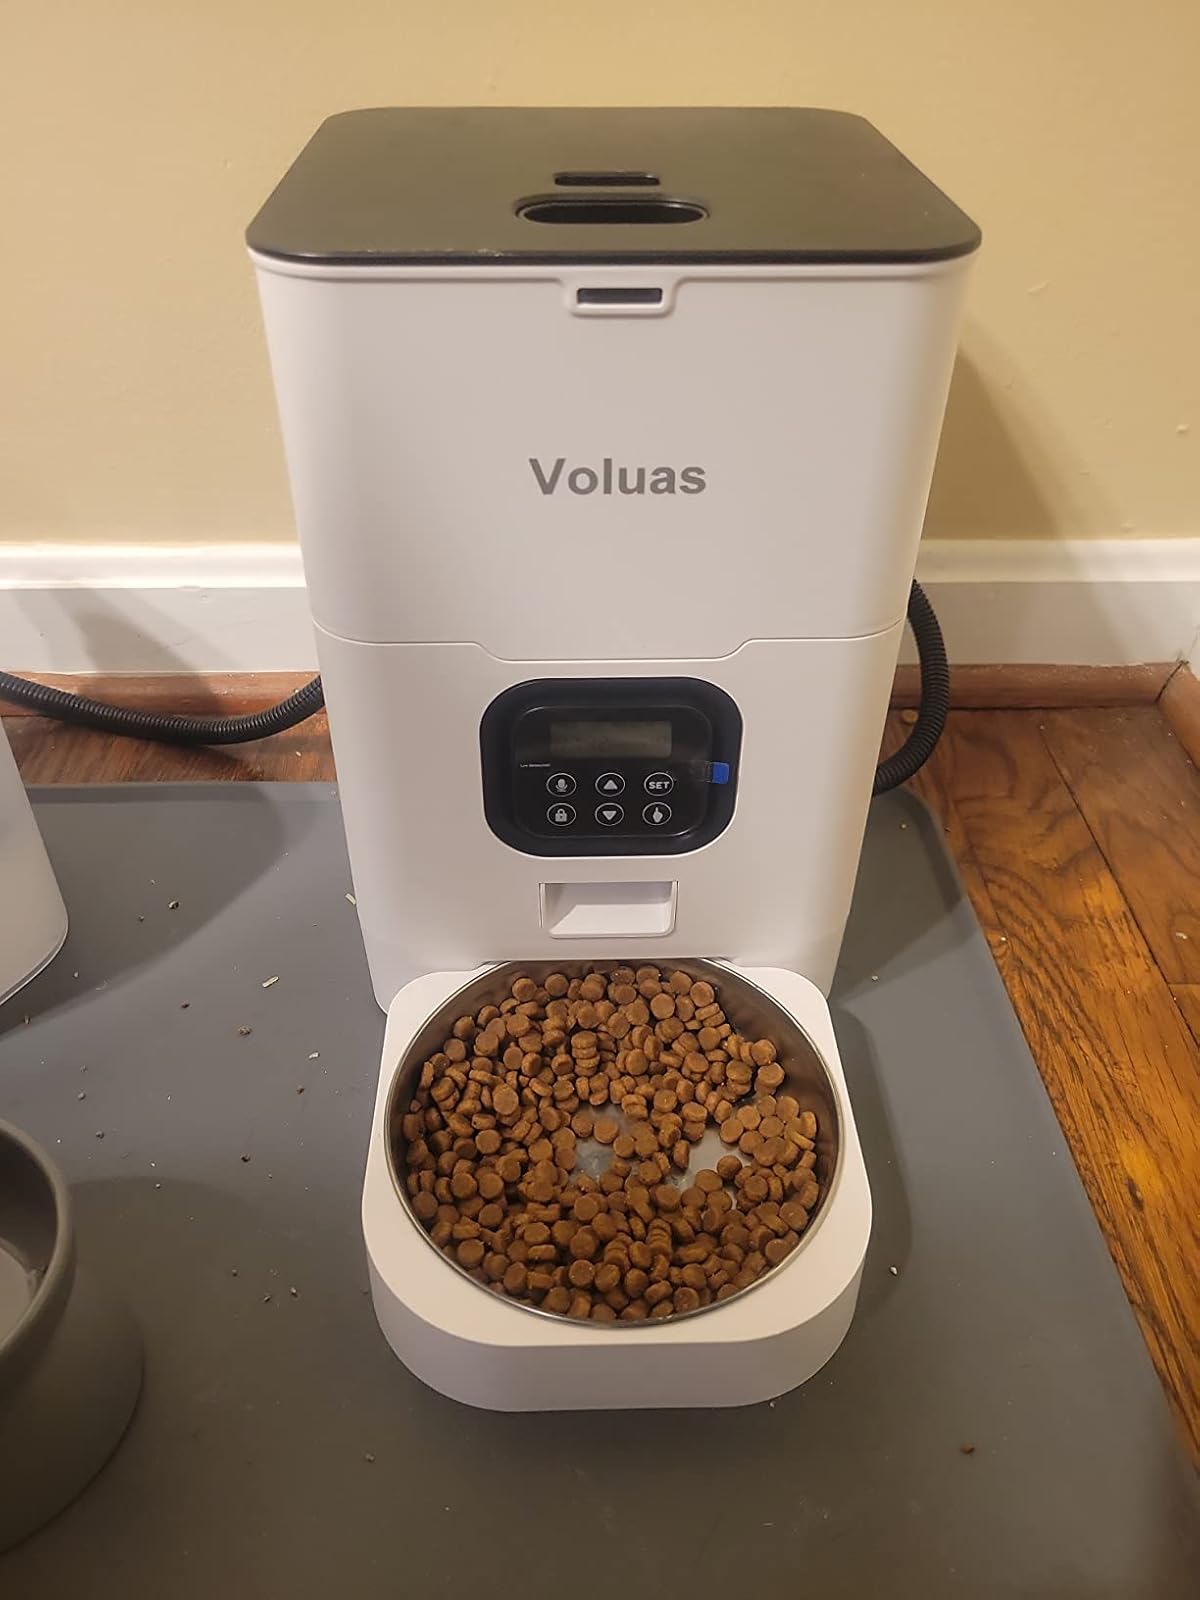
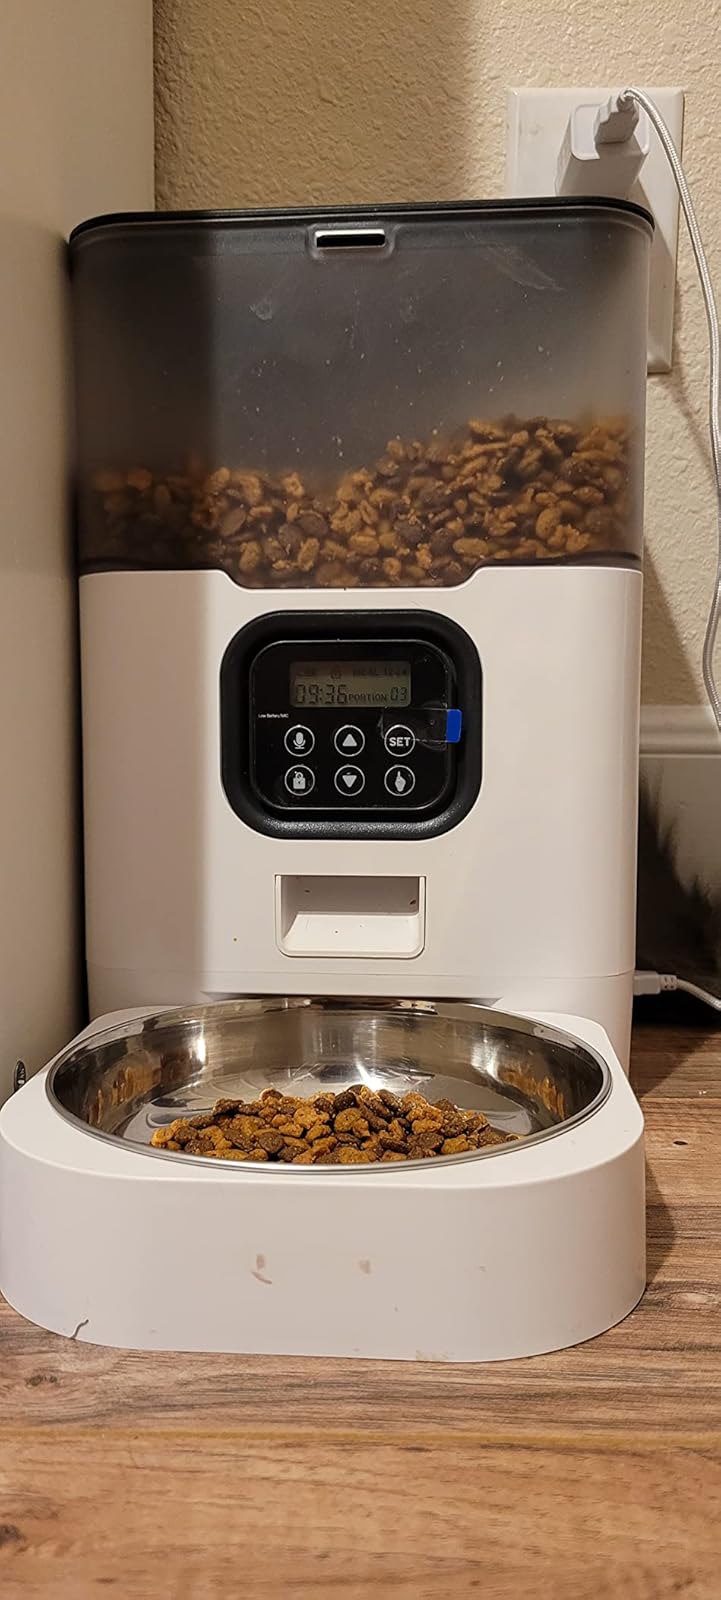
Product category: items_feeder
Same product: no